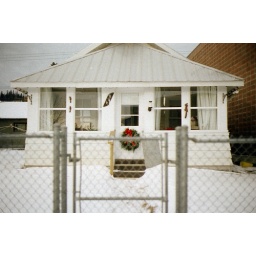
A nice house in the main street of Jasper.